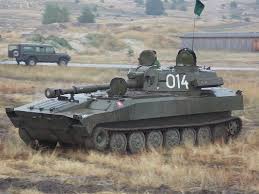
Label: D-30